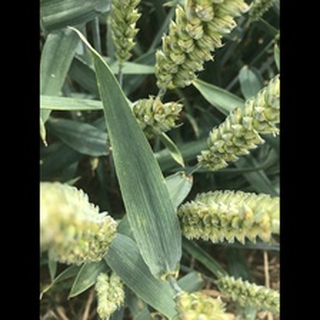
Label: healthy_wheat